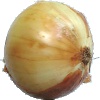
Label: white_onion